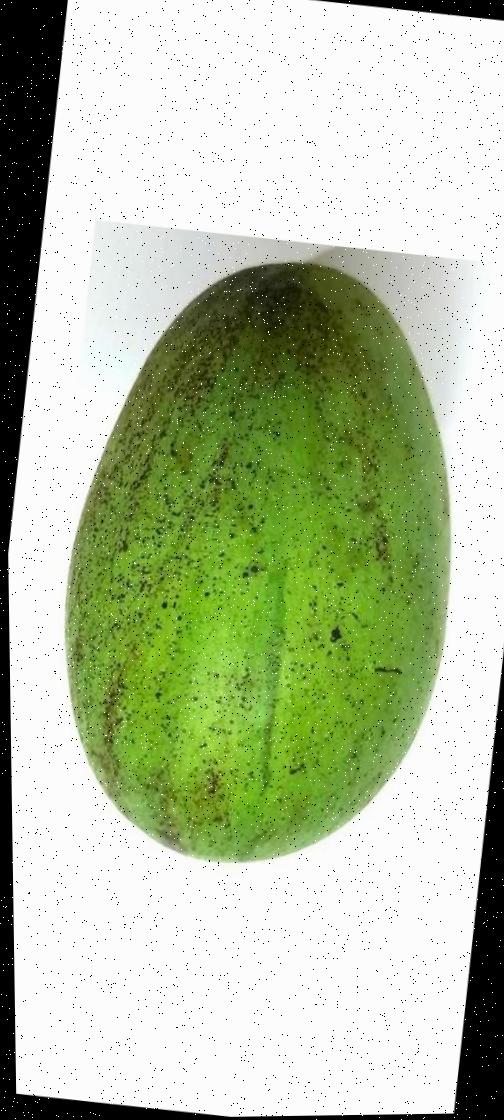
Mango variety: Shada